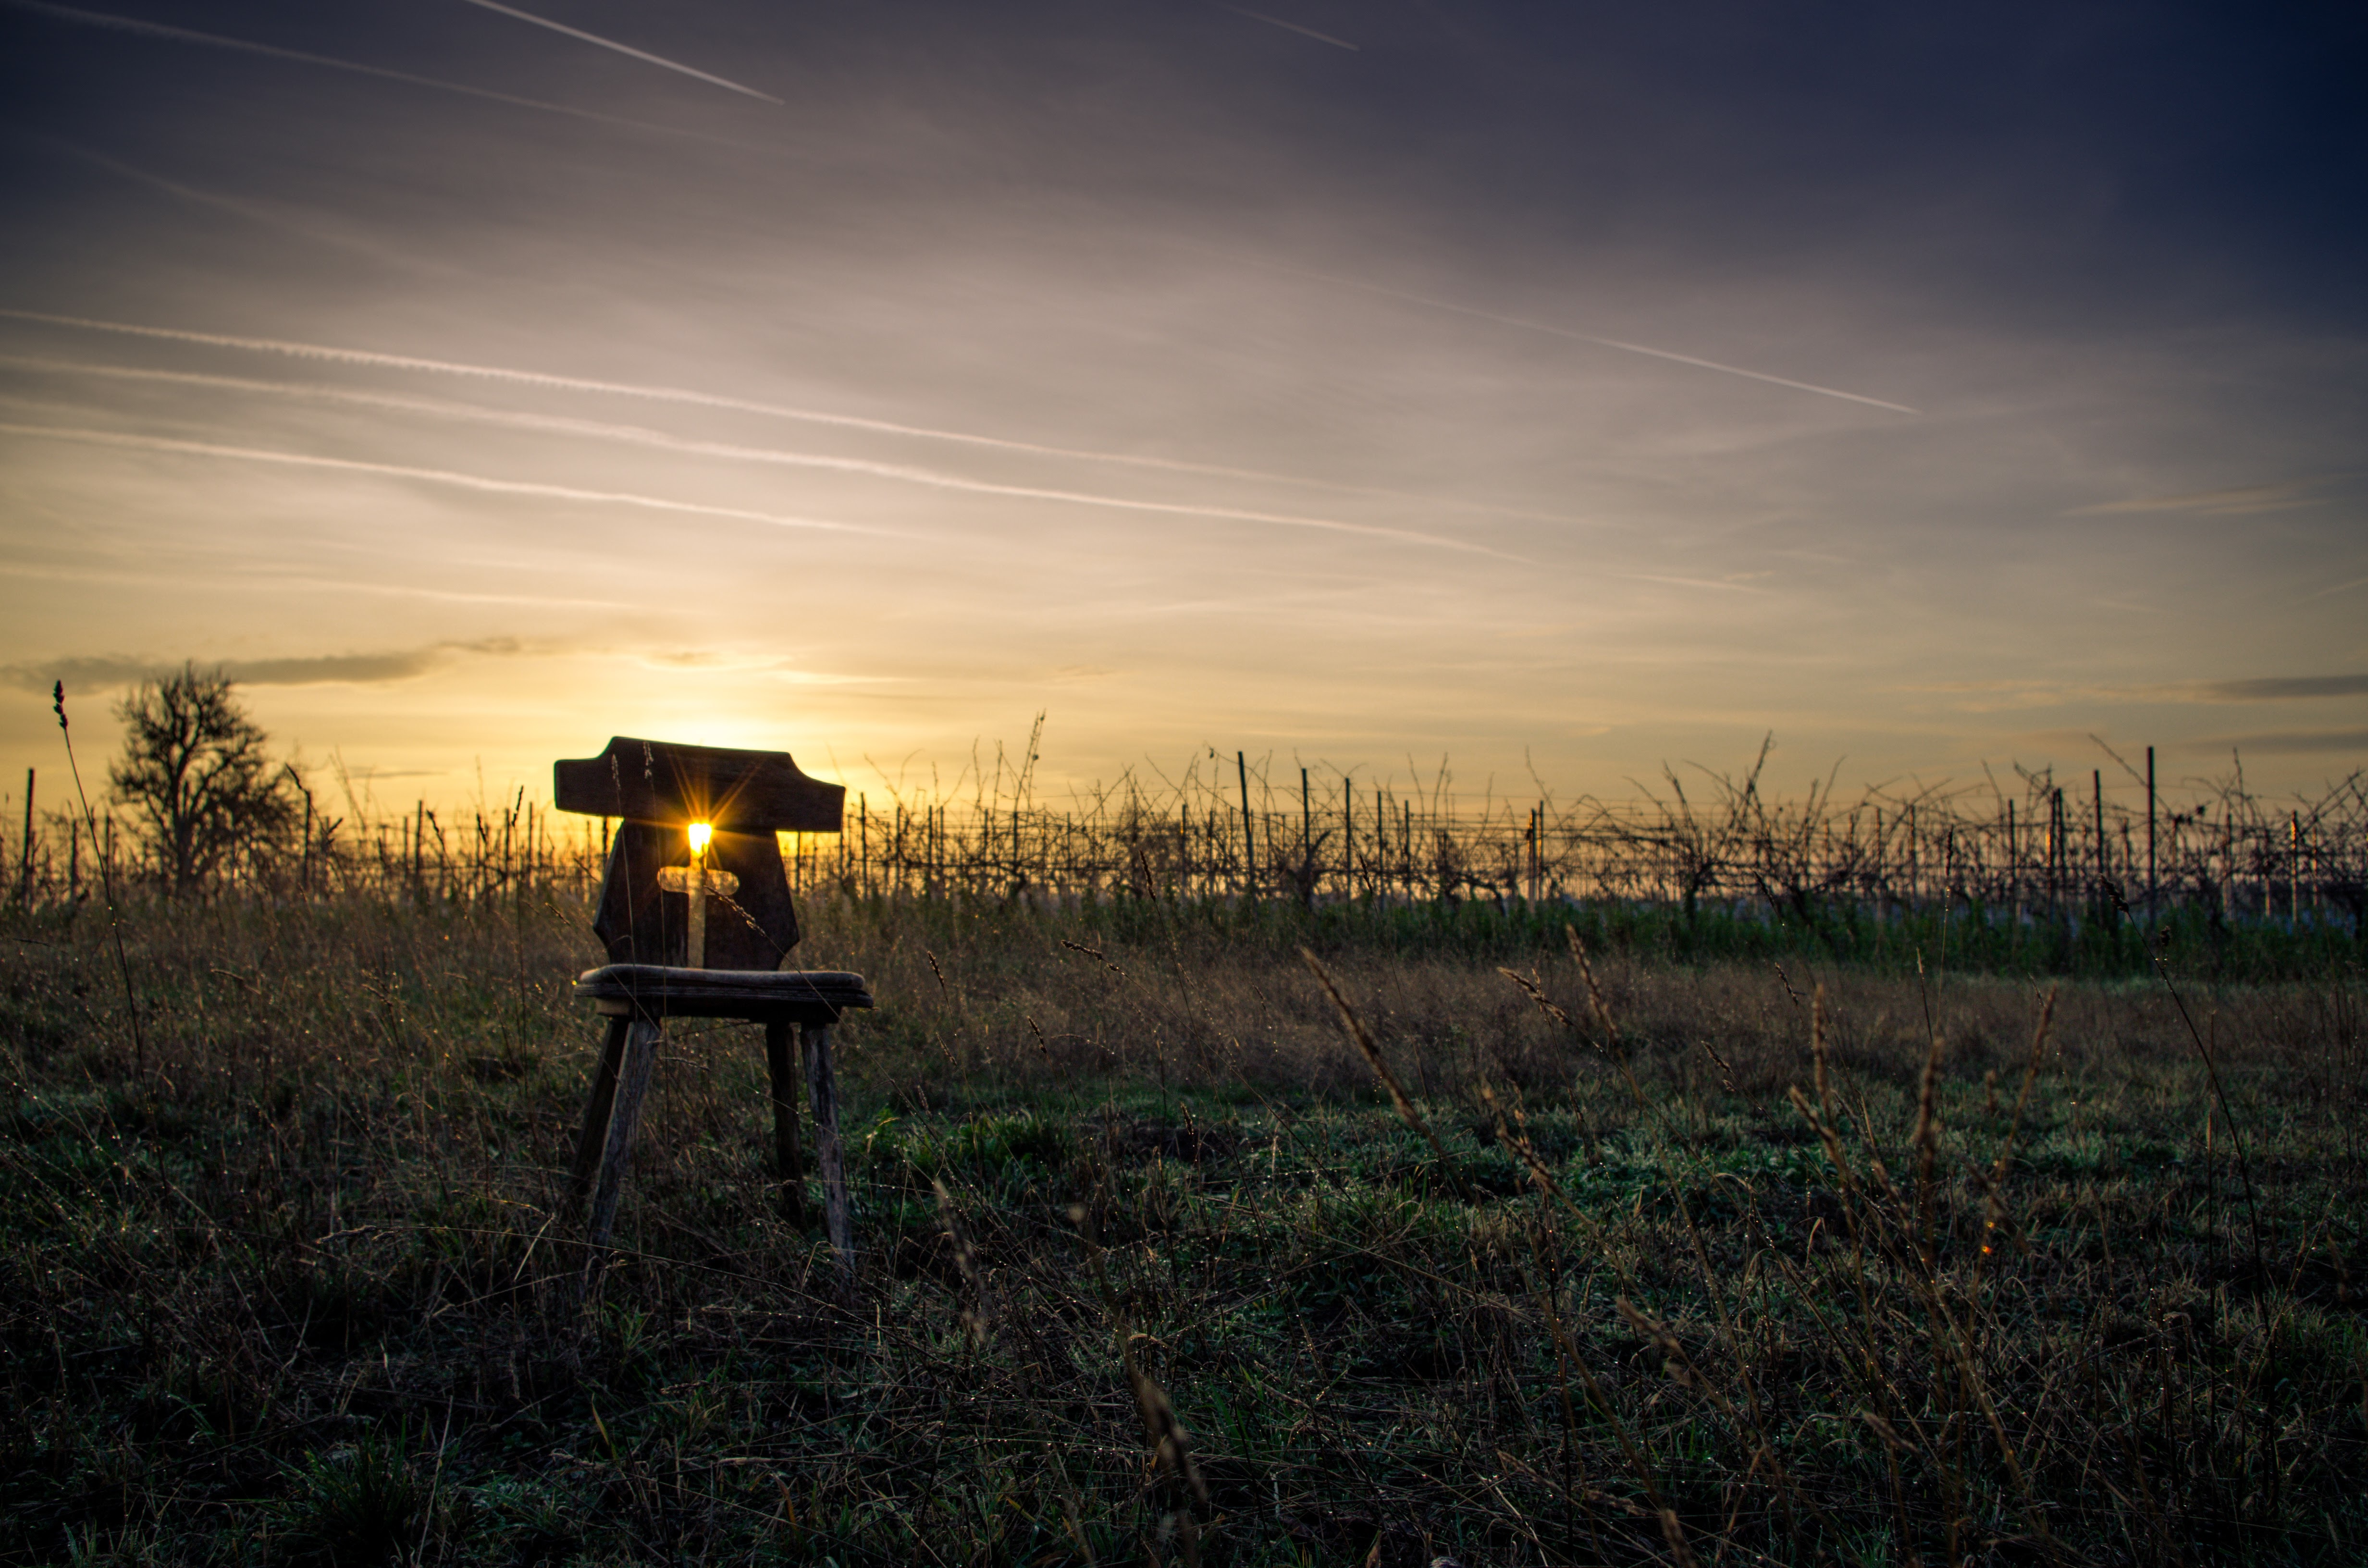
landscape, nature, grass, horizon, light, cloud, sky, sun, sunrise, sunset, field, prairie, sunlight, morning, dawn, dusk, evening, reflection, agriculture, habitat, rural area, natural environment